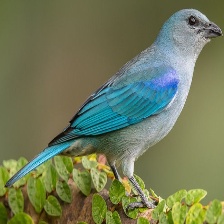
Species: AZURE TANAGER
Scientific name: THRAUPIS CYANOPTERA